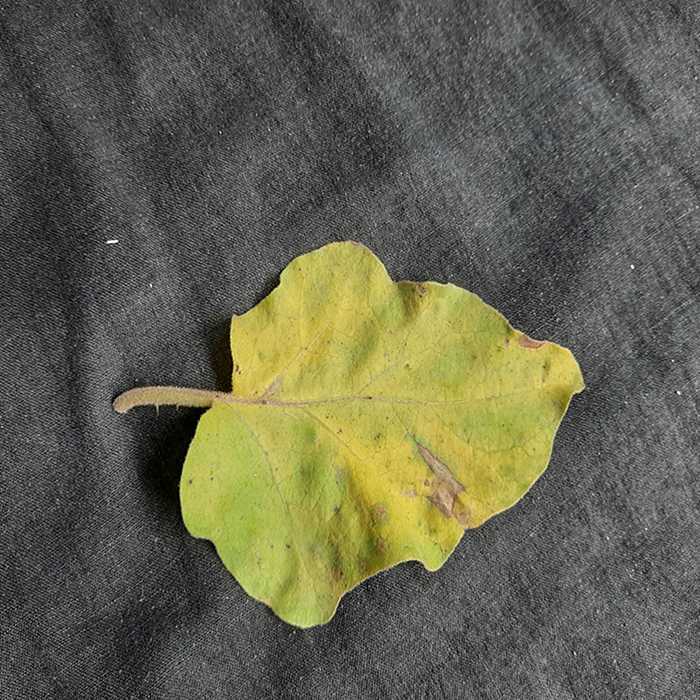
Plant: Eggplant
Label: Eggplant verticillium wilt